Winter War

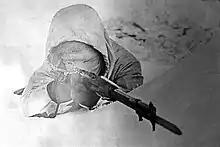

The winter of 1939–40 was exceptionally cold with the Karelian Isthmus experiencing a record low temperature of on 16 January 1940. At the beginning of the war, only those Finnish soldiers who were in active service had uniforms and weapons. The rest had to make do with their own clothing, which for many soldiers was their normal winter clothing with a semblance of insignia added. Finnish soldiers were skilled in cross-country skiing. The cold, snow, forest, and long hours of darkness were factors that the Finns could use to their advantage. The Finns dressed in layers, and the ski troopers wore a lightweight white snow cape. This snow-camouflage made the ski troopers almost invisible so that they could more easily execute guerrilla attacks against Soviet columns. At the beginning of the war, Soviet tanks were painted in standard olive drab and men dressed in regular khaki uniforms. Not until late January 1940 did the Soviets paint their equipment white and issue snowsuits to their infantry.